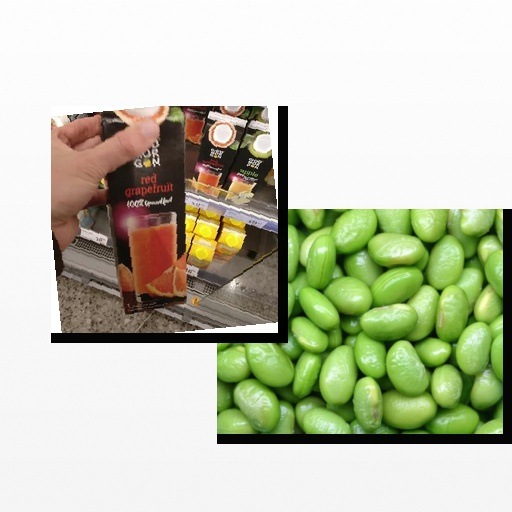
Food items: red_grapefruit_juice, soybean